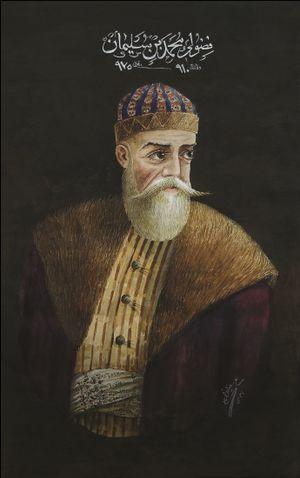
Fuzûlî ou Fuzouli ou Fouzouli ou Mehmet Süleymanoglu Fuzulî est le nom de plume du poète azérophone, persanophone, arabophone et turcophone Muhammad bin Suleyman.